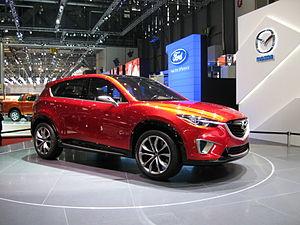
Salon international de l'automobile de Genève